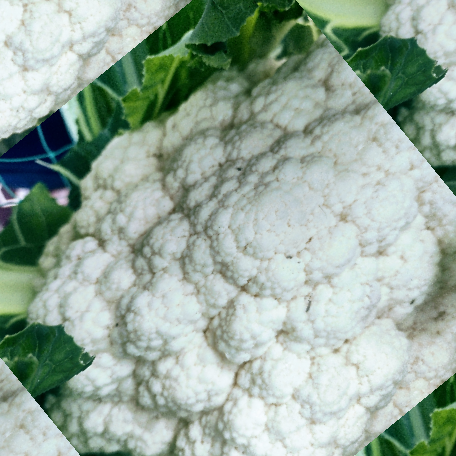
Label: Disease Free